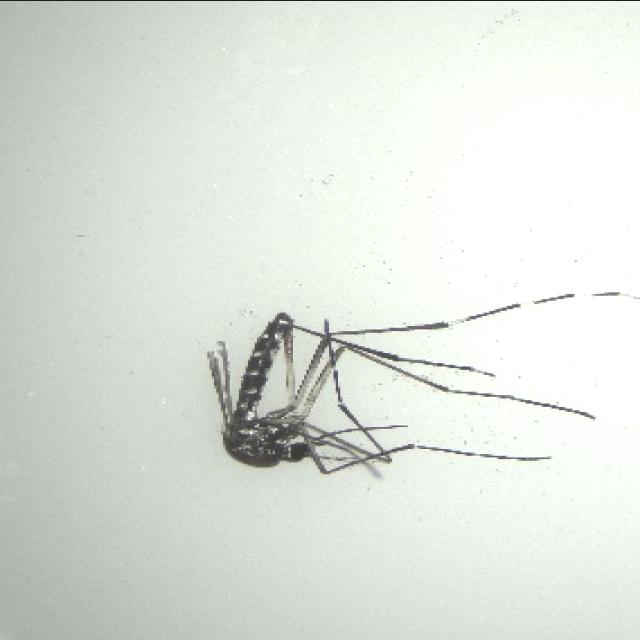
Species: aedes_albopictus